Battle of Amsteg

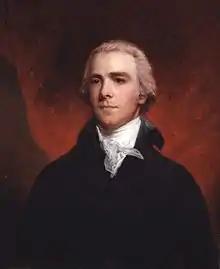
Lord William Grenville

Unknown to the French and even to the Austrian and Russian army commanders, Allied strategists were on the verge of making a colossal strategic blunder. In 1799, William Grenville, 1st Baron Grenville was British Secretary of State for Foreign and Commonwealth Affairs under Prime Minister William Pitt the Younger. Grenville concocted a scheme whereby Korsakov with 45,000 Russians would be joined by Suvorov with 20,000 Russians from Italy. Suvorov would take command of the combined army and drive the French from Switzerland. In the second phase, Suvorov would thrust into Franche-Comté, an area of France weakly defended by frontier fortresses. Meanwhile, Archduke Charles would move north into Germany, leaving 18,000 Austrians under Friedrich Freiherr von Hotze to cooperate with the Russians. Charles and 60,000 troops would strike across the lower Rhine from Germany into France. Far to the north, a joint Anglo-Russian army would invade the Batavian Republic, a satellite of France. The plan was sent on 8 June to Emperor Paul I of Russia, who approved it. Emperor Francis and his foreign minister Johann Amadeus von Thugut endorsed the plan because it came to them via Emperor Paul and it was a good excuse to get Suvorov out of Italy.